Frank Pelleg

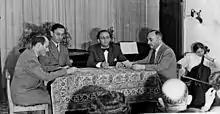
Ceremony in the Jerusalem Music Academy. From left: Josef Tal, Alexander Dushkin, Frank Pelleg, Moshe Smoira, Thelma Yellin

Frank Pelleg, sometimes given as Frank Pollak, (September 24, 1910 – December 20, 1968) was an Austro-Hungarian Empire-born Israeli composer, pianist, conductor, and lecturer, known as the first harpsichordist in the country.